Pennsylvania Route 663

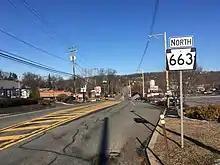
PA 663 northbound just north of Pottstown

PA 663 begins at an intersection with PA 100 in the borough of Pottstown in Montgomery County, heading east on four-lane undivided West King Street. The road passes between commercial areas to the north and the Pottsgrove Manor historic house museum to the south, crossing the Colebrookdale branch operated by the Colebrookdale Railroad at-grade and Manatawny Creek. The route becomes two-lane undivided King Street and is lined with residences. PA 663 turns north onto North Charlotte Street and continues past homes, curving to the northeast. The road crosses Mervine Street and becomes the border between Upper Pottsgrove Township to the northwest and Lower Pottsgrove Township to the southeast, running through a mix of residential and commercial areas. The route turns east to fully enter Lower Pottsgrove Township before it curves back to the northeast, again following the border between Upper Pottsgrove Township and Lower Pottsgrove Township past the Keim Street intersection. PA 663 continues through wooded areas with a few homes and enters New Hanover Township. The road runs through more rural areas with some development and comes to the Swamp Pike intersection in the community of New Hanover.